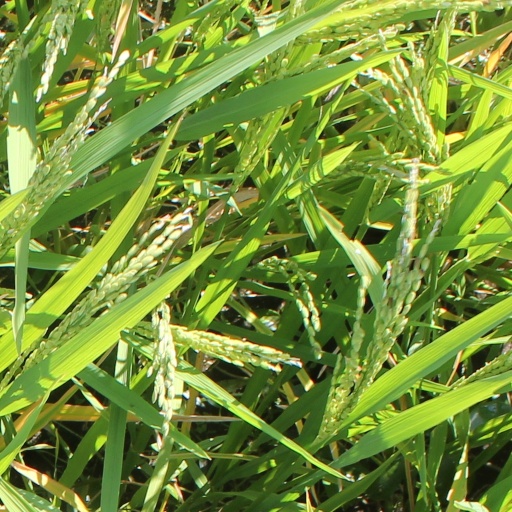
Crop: rice